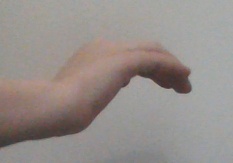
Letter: haa